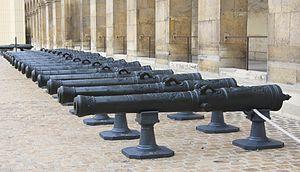
Série de canons de 12 en bronze, époque Louis XV, Cour d'Honneur des Invalides. Le premier se nomme Le Tonnerre, il pèse 1591 kg, a été fondu par Jean Maritz à Lyon en 1736. N° d'inventaire N 152.